Self-Portrait (Ingres)

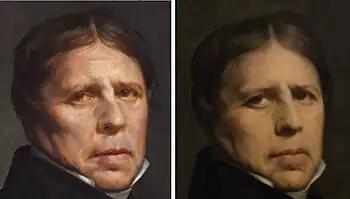
Detail of Ingres' look in the Fogg (left) and Antwerp (right) paintings

Striking is the skill wherewith the painter rendered fabrics. The black cloth of the jacket contrasts with the silk collar, just as the hard nose of his fleshy face stands out against his fine, sleek hair. What is striking about the portrait is the self-satisfied, penetrating and slightly mocking look. The confrontation between the painter and the audience is very direct. The painter clearly shows his self-pride in this portrait.